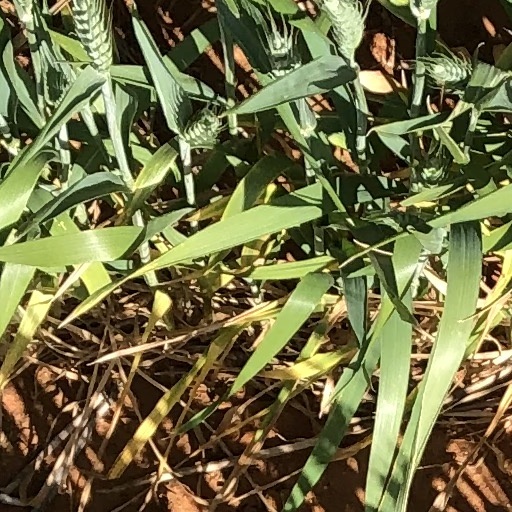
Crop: wheat